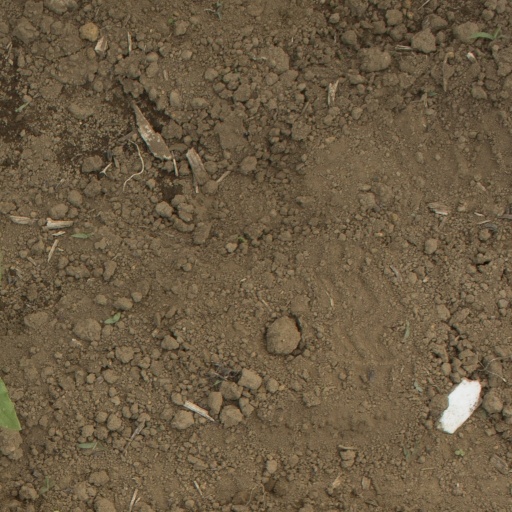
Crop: Jerusalem artichoke